Cuernavaca

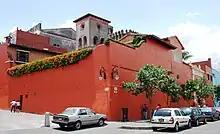
Exterior of the Museum

The Borda Garden is located near the cathedral on Morelos Street. Originally, this was a house bought by José de la Borda, the mining magnate of Taxco in the mid-18th century. Later, his son, Manuel de Borda y Verdugo, transformed the grounds of the house into gardens filled with flower and fruit trees to satisfy his passion for botany. These gardens also contain a number of fountains and an artificial lake that were completed in 1783. Today the complex contains an art gallery, offices, a restaurant, and an open-air theater. In 1865, this was the summer home of Emperor Maximilian I and his wife Carlota Amalia. Some sources say the emperor met his mistress, "La India Bonita", there, (although other sources say they met at his home called "El Olindo" in Acapantzingo.) In the late 19th and early 20th centuries the Borda Garden sponsored soirees, such as those sponsored by Porfirio Díaz and Emiliano Zapata. Today the area is a public park where the gardens have been maintained and it is possible to take a short boat ride on the lake. The house has been converted into a museum. Six of its halls are dedicated to temporary exhibits while the other seven are devoted to recreating the characteristics of the 18th and 19th centuries.